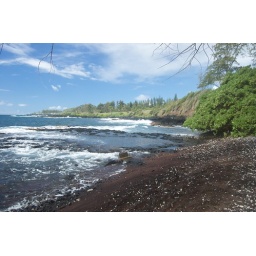
Red sand beach in Hana